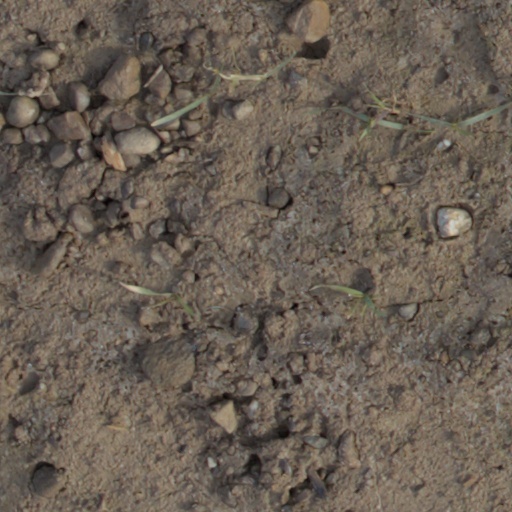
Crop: wheat